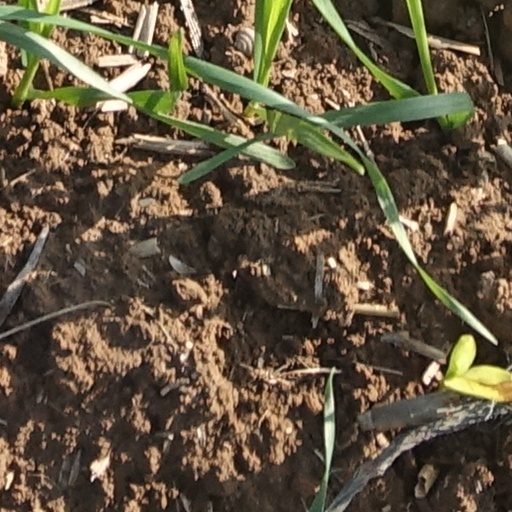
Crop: wheat